Crawley Town F.C.

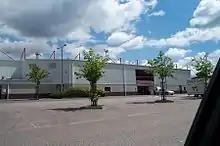
Broadfield Stadium

Crawley Town FC spent 48 years at their Town Mead home until the land was sold to developers in 1997. The club then moved to the Broadfield Stadium, about two miles across town. The stadium has a capacity of 5,996 people, and is owned by Crawley Borough Council.